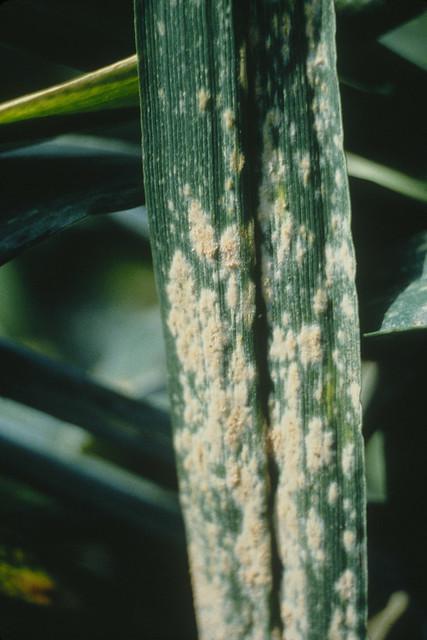
Plant: Wheat
Disease: wheat powdery mildew